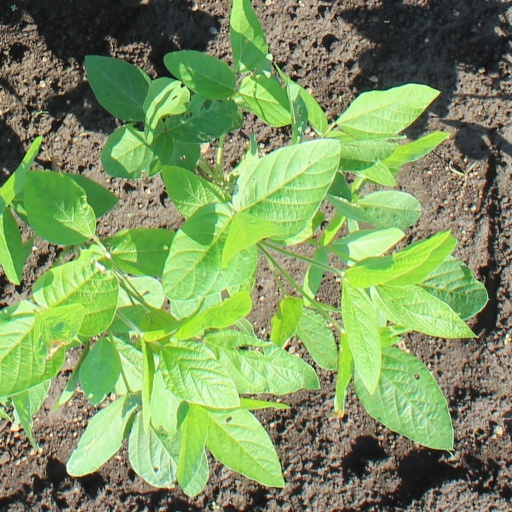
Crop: soybean